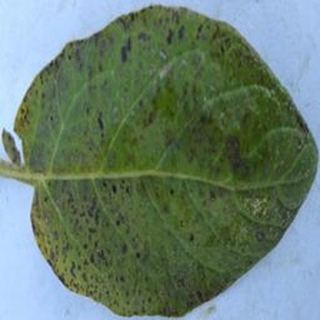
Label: potato_early_blight